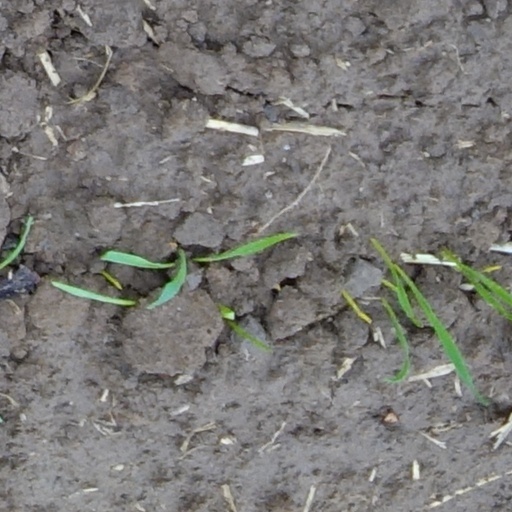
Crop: wheat